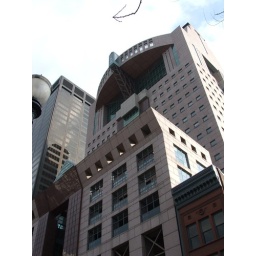
Humana building in Louisville, Kentucky with the National City tower in the background. The Humana building was designed by architect Michael Graves.